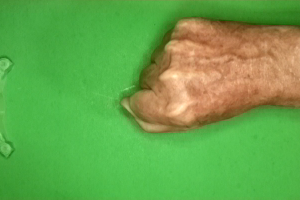
Label: rock